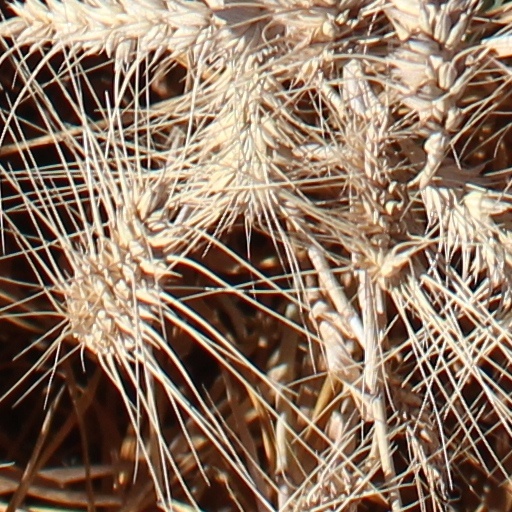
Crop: wheat